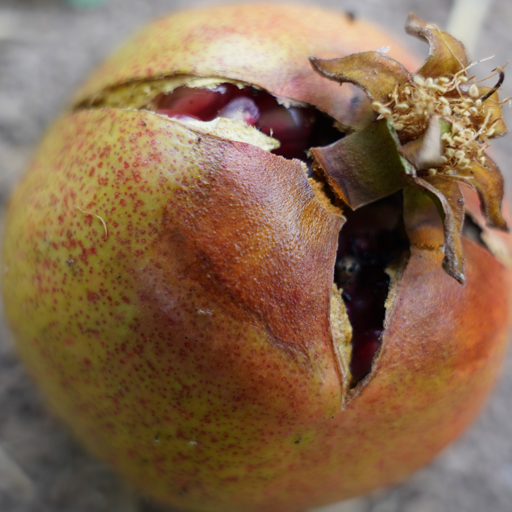
Label: Ectomyelois ceratoniae